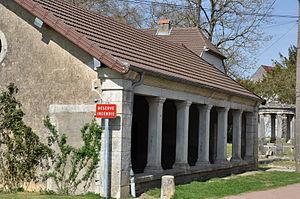
Fontaine-lavoir de Montagney, (Inscrit, 1986) This building is indexed in the Base Mérimée, a database of architectural heritage maintained by the French Ministry of Culture,
Cet article recense les fontaines de la Haute-Saône, en France.
La fontaine-lavoir de Montagney est une fontaine située à Montagney, en France.